Romeo Roselli

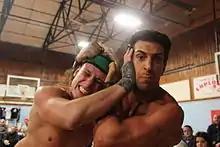
Roselli (right) against ROH Television Champion Matt Taven in 2013

On July 28, 2012, The Heart Throbs made their debut for Chikara, teaming with The Young Bucks (Matt and Nick Jackson) in an eight-man tag team match, where they were defeated by Hallowicked, Jigsaw, Mike Quackenbush and UltraMantis Black. The Heart Throbs returned to the promotion on November 18, losing to 1-2-3 Kid and Marty Jannetty in a tag team match. On October 5, 2013, Roselli defeated TNA wrestler Joseph Park via disqualification. On November 14, 2013, Roselli wrestled for the ROH World Television Championship in an independent show, Robbie Ellis Tribute: A tournament of Super Juniors, against Matt Taven, but was defeated.